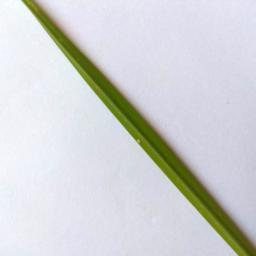
Label: Rice___Leaf_Blast